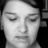
Emotion: neutral